Poland in the Eurovision Song Contest 2015

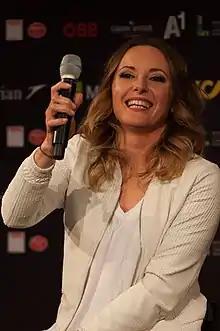
Monika Kuszyńska at a press meet and greet

According to Eurovision rules, all nations with the exceptions of the host country and the "Big Five" (France, Germany, Italy, Spain and the United Kingdom) are required to qualify from one of two semi-finals in order to compete for the final; the top ten countries from each semi-final progress to the final. In the 2015 contest, Australia also competed directly in the final as an invited guest nation. The European Broadcasting Union (EBU) split up the competing countries into five different pots based on voting patterns from previous contests, with countries with favourable voting histories put into the same pot. On 26 January 2015, a special allocation draw was held which placed each country into one of the two semi-finals, as well as which half of the show they would perform in. Poland was placed into the second semi-final, to be held on 21 May 2015, and was scheduled to perform in the second half of the show.